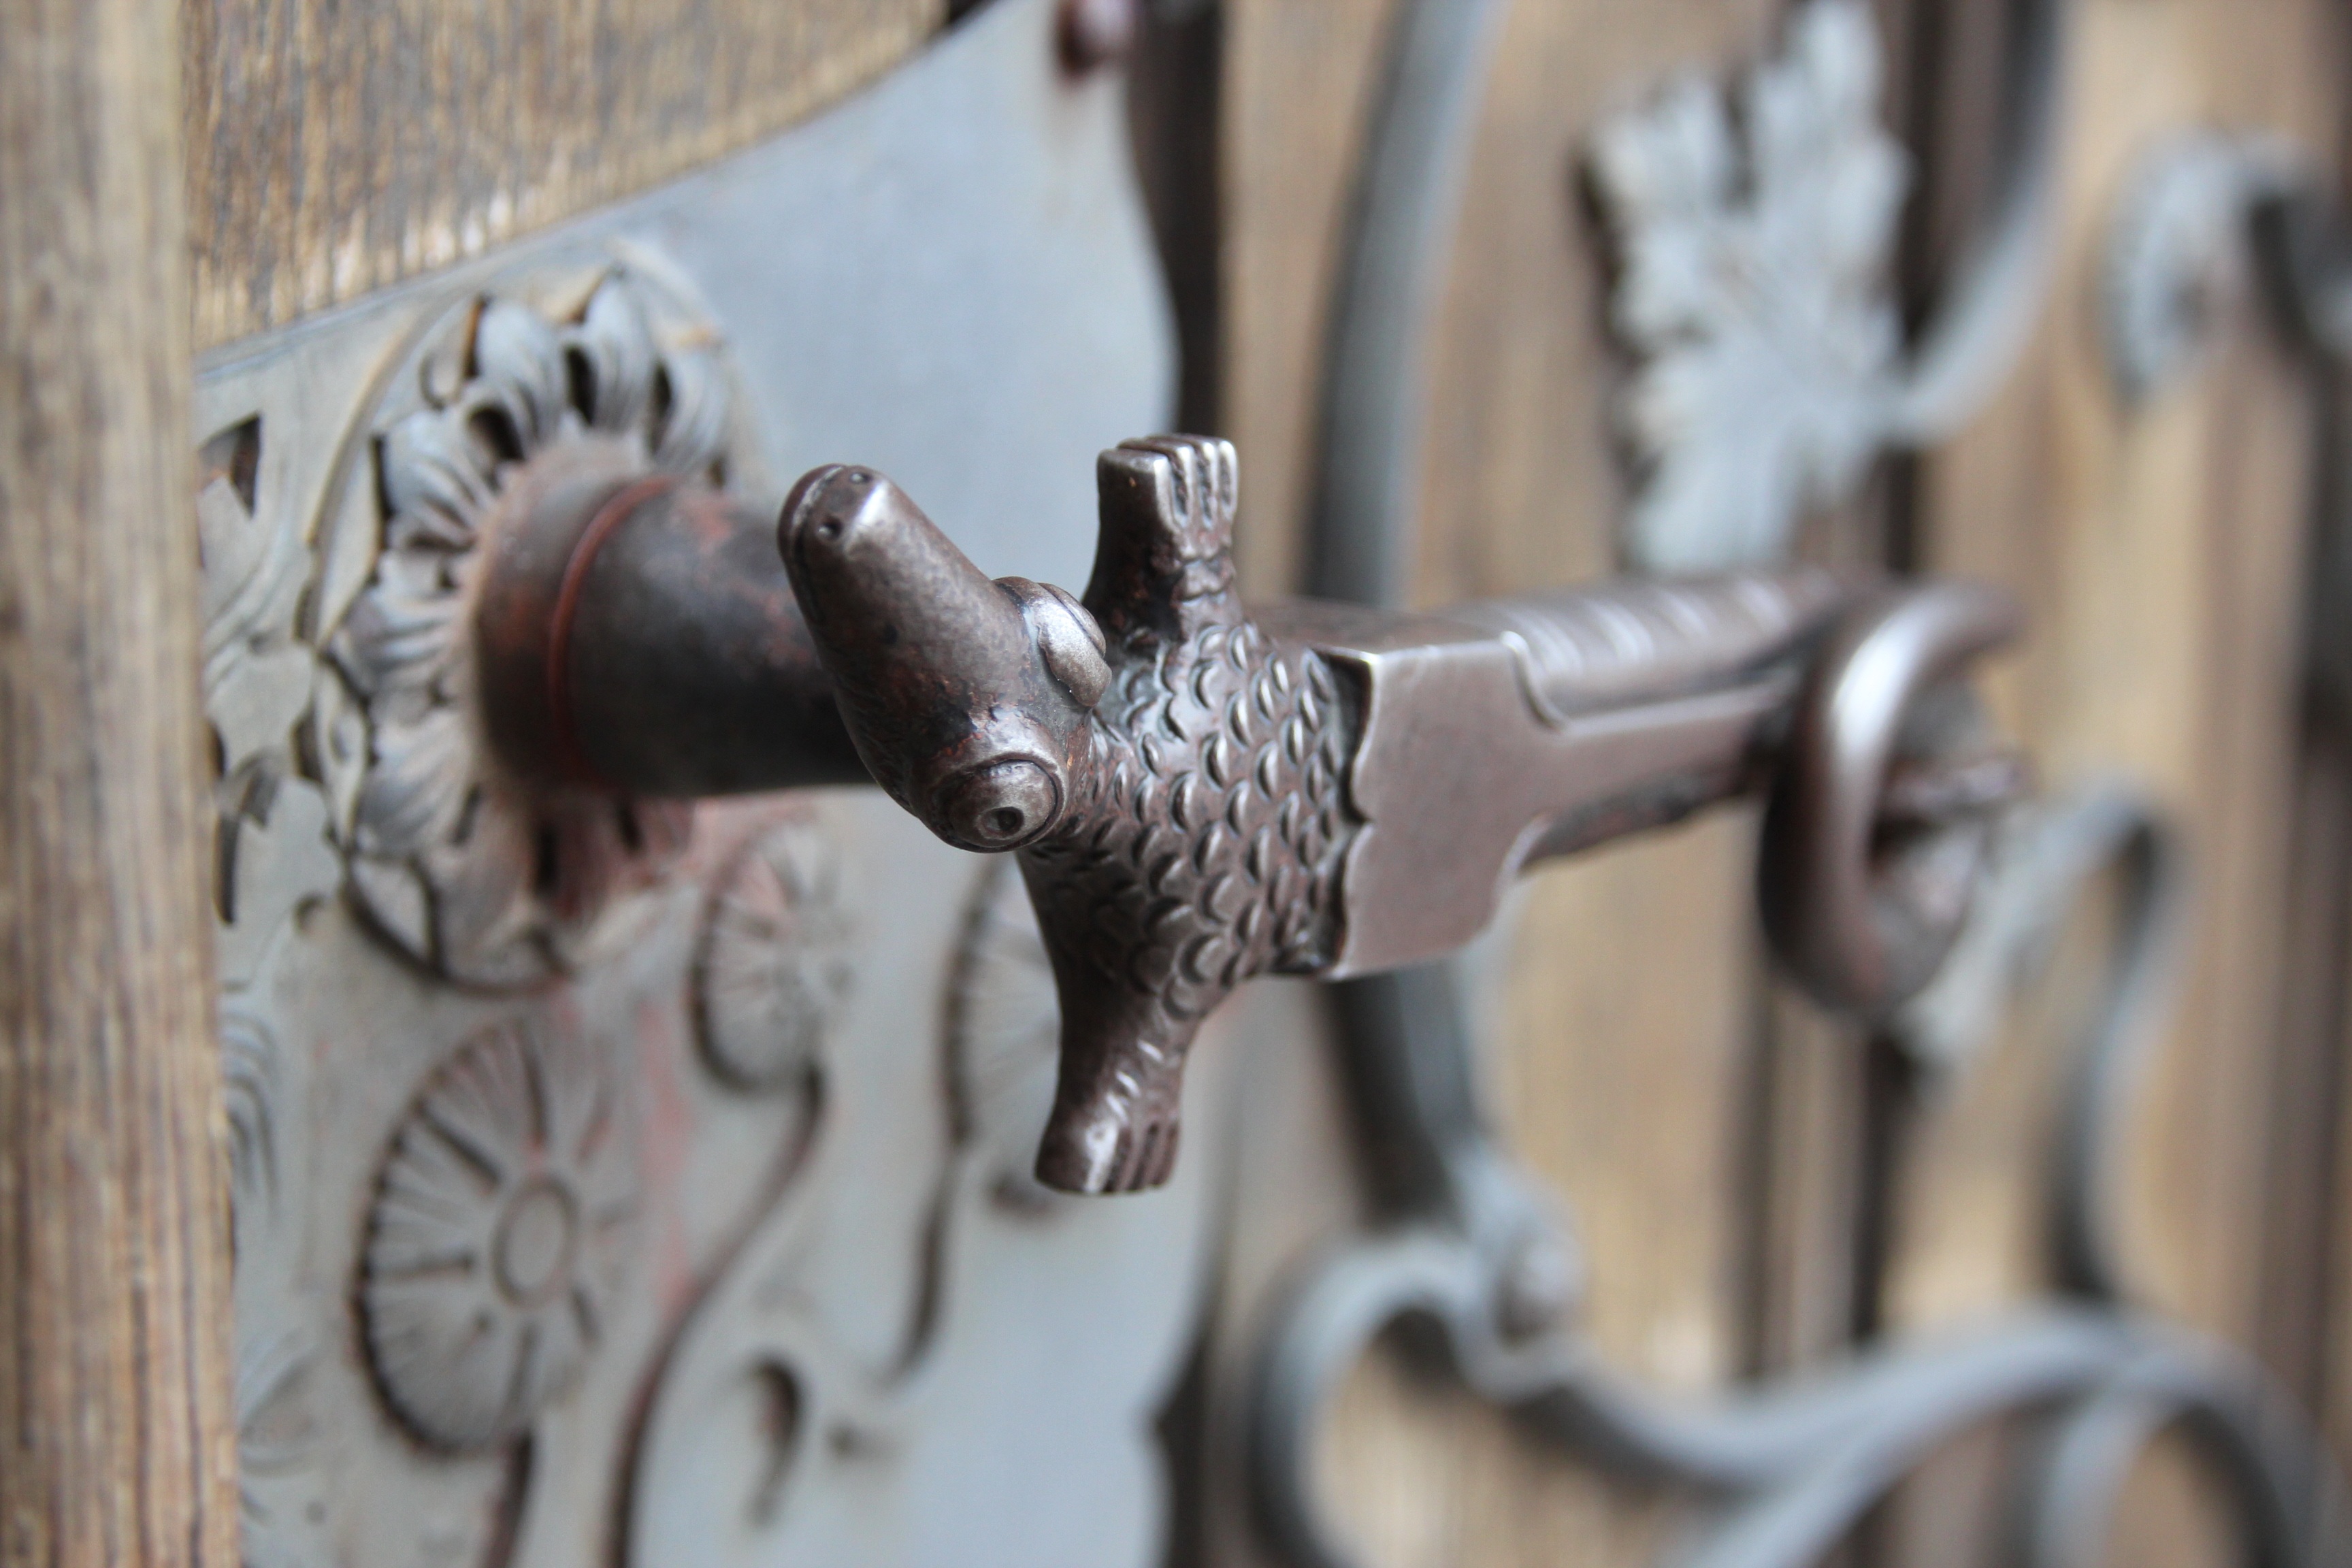
architecture, wood, bicycle, statue, vehicle, metal, church, ornament, sculpture, art, iron, carving, door handle, metalwork, the art of